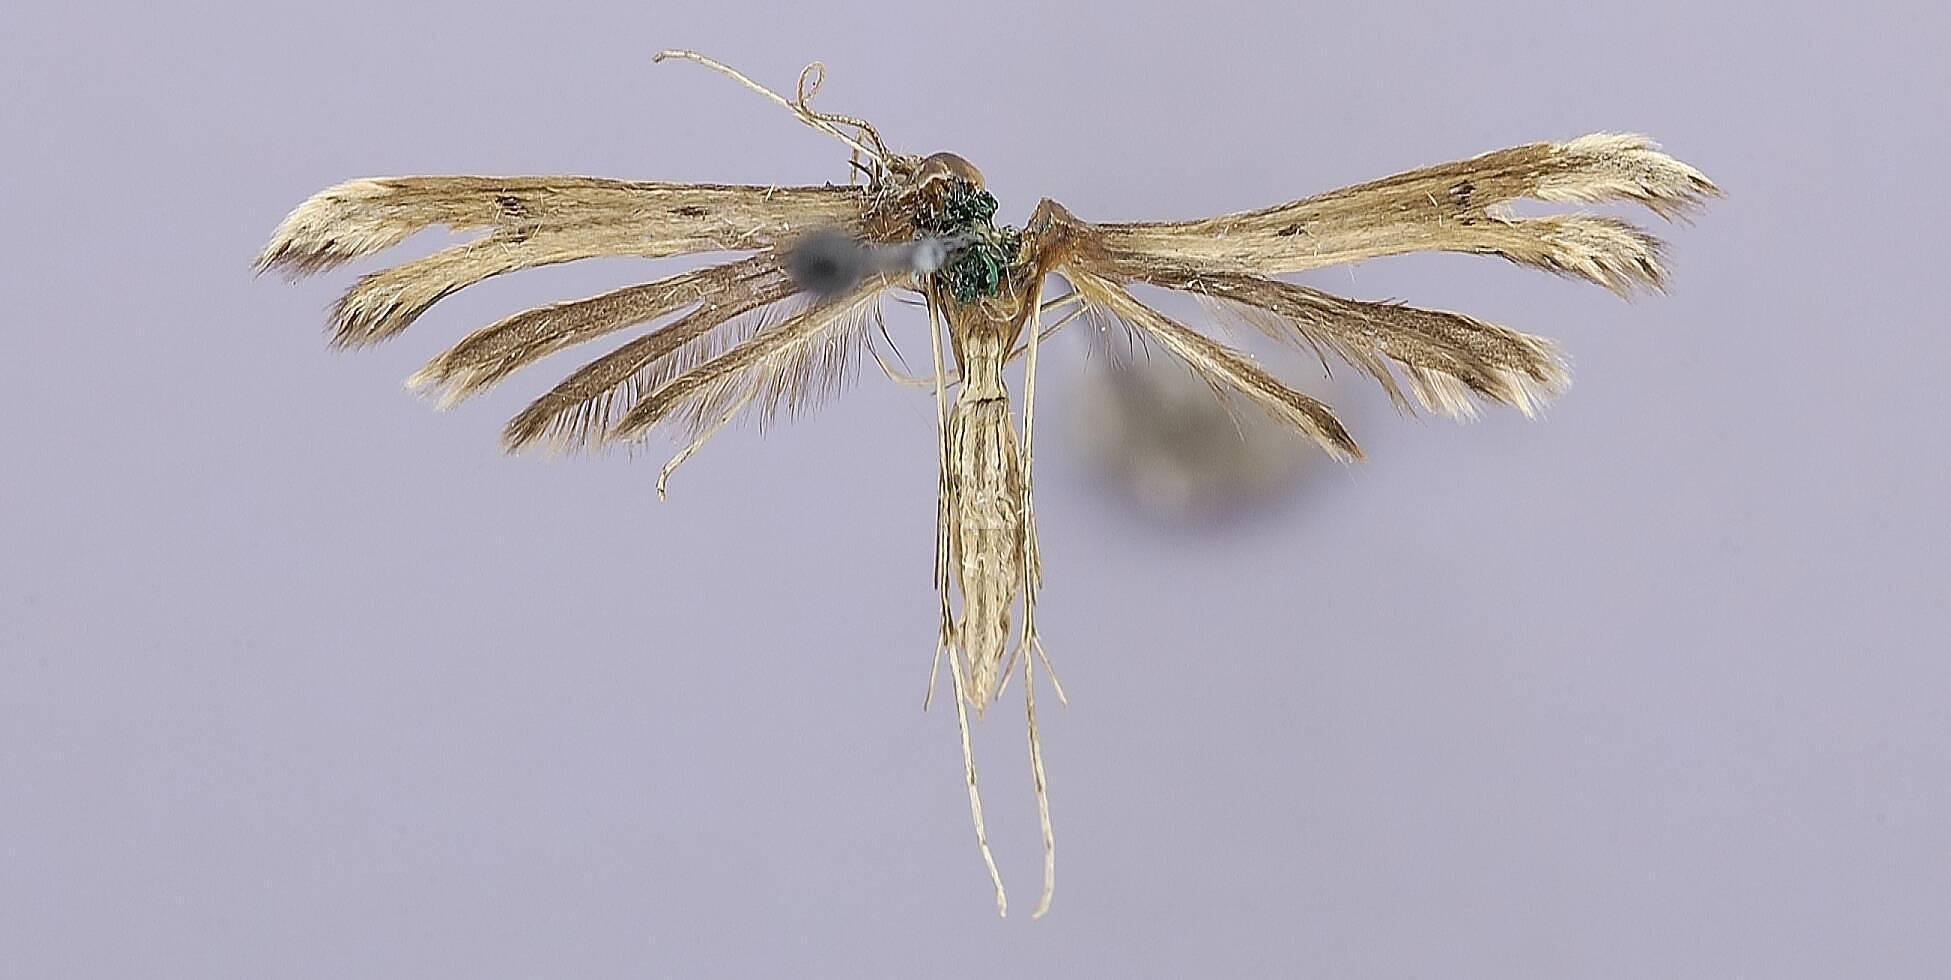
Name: Pterophorus rhynchosiae
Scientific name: Pterophorus rhynchosiae Dyar, 1898
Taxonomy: Animalia, Arthropoda, Insecta, Lepidoptera, Pterophoridae
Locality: St. Petersburg, Pinellas, Florida, United States
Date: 9 March